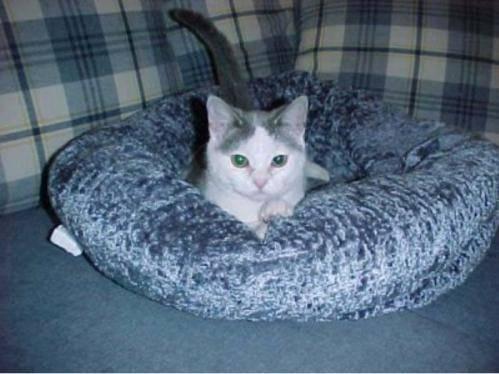
cat